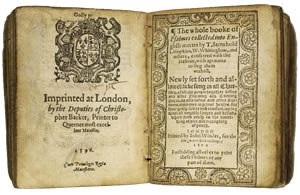
Book of Common Prayer
1596-udgaven af Book of Common Prayer
The Book of Common Prayer er et grundlæggende skrift, en alterbog, i den anglikanske kirke. Dens første udgave afløste de katolske liturgiske forordninger. Den blev stadfæstet i 1549 og har siden gennemgået flere revisioner.